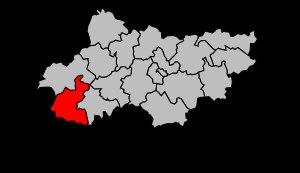
Le canton de Montpon-Ménestérol est un canton français tenant lieu de circonscription électorale, situé dans le département de la Dordogne, en région Nouvelle-Aquitaine.